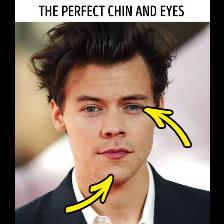
Label: Human